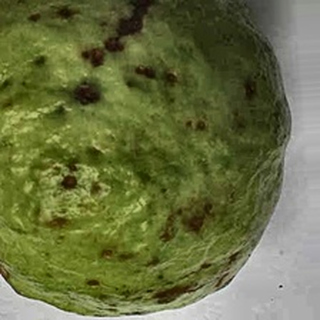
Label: guava_anthracnose